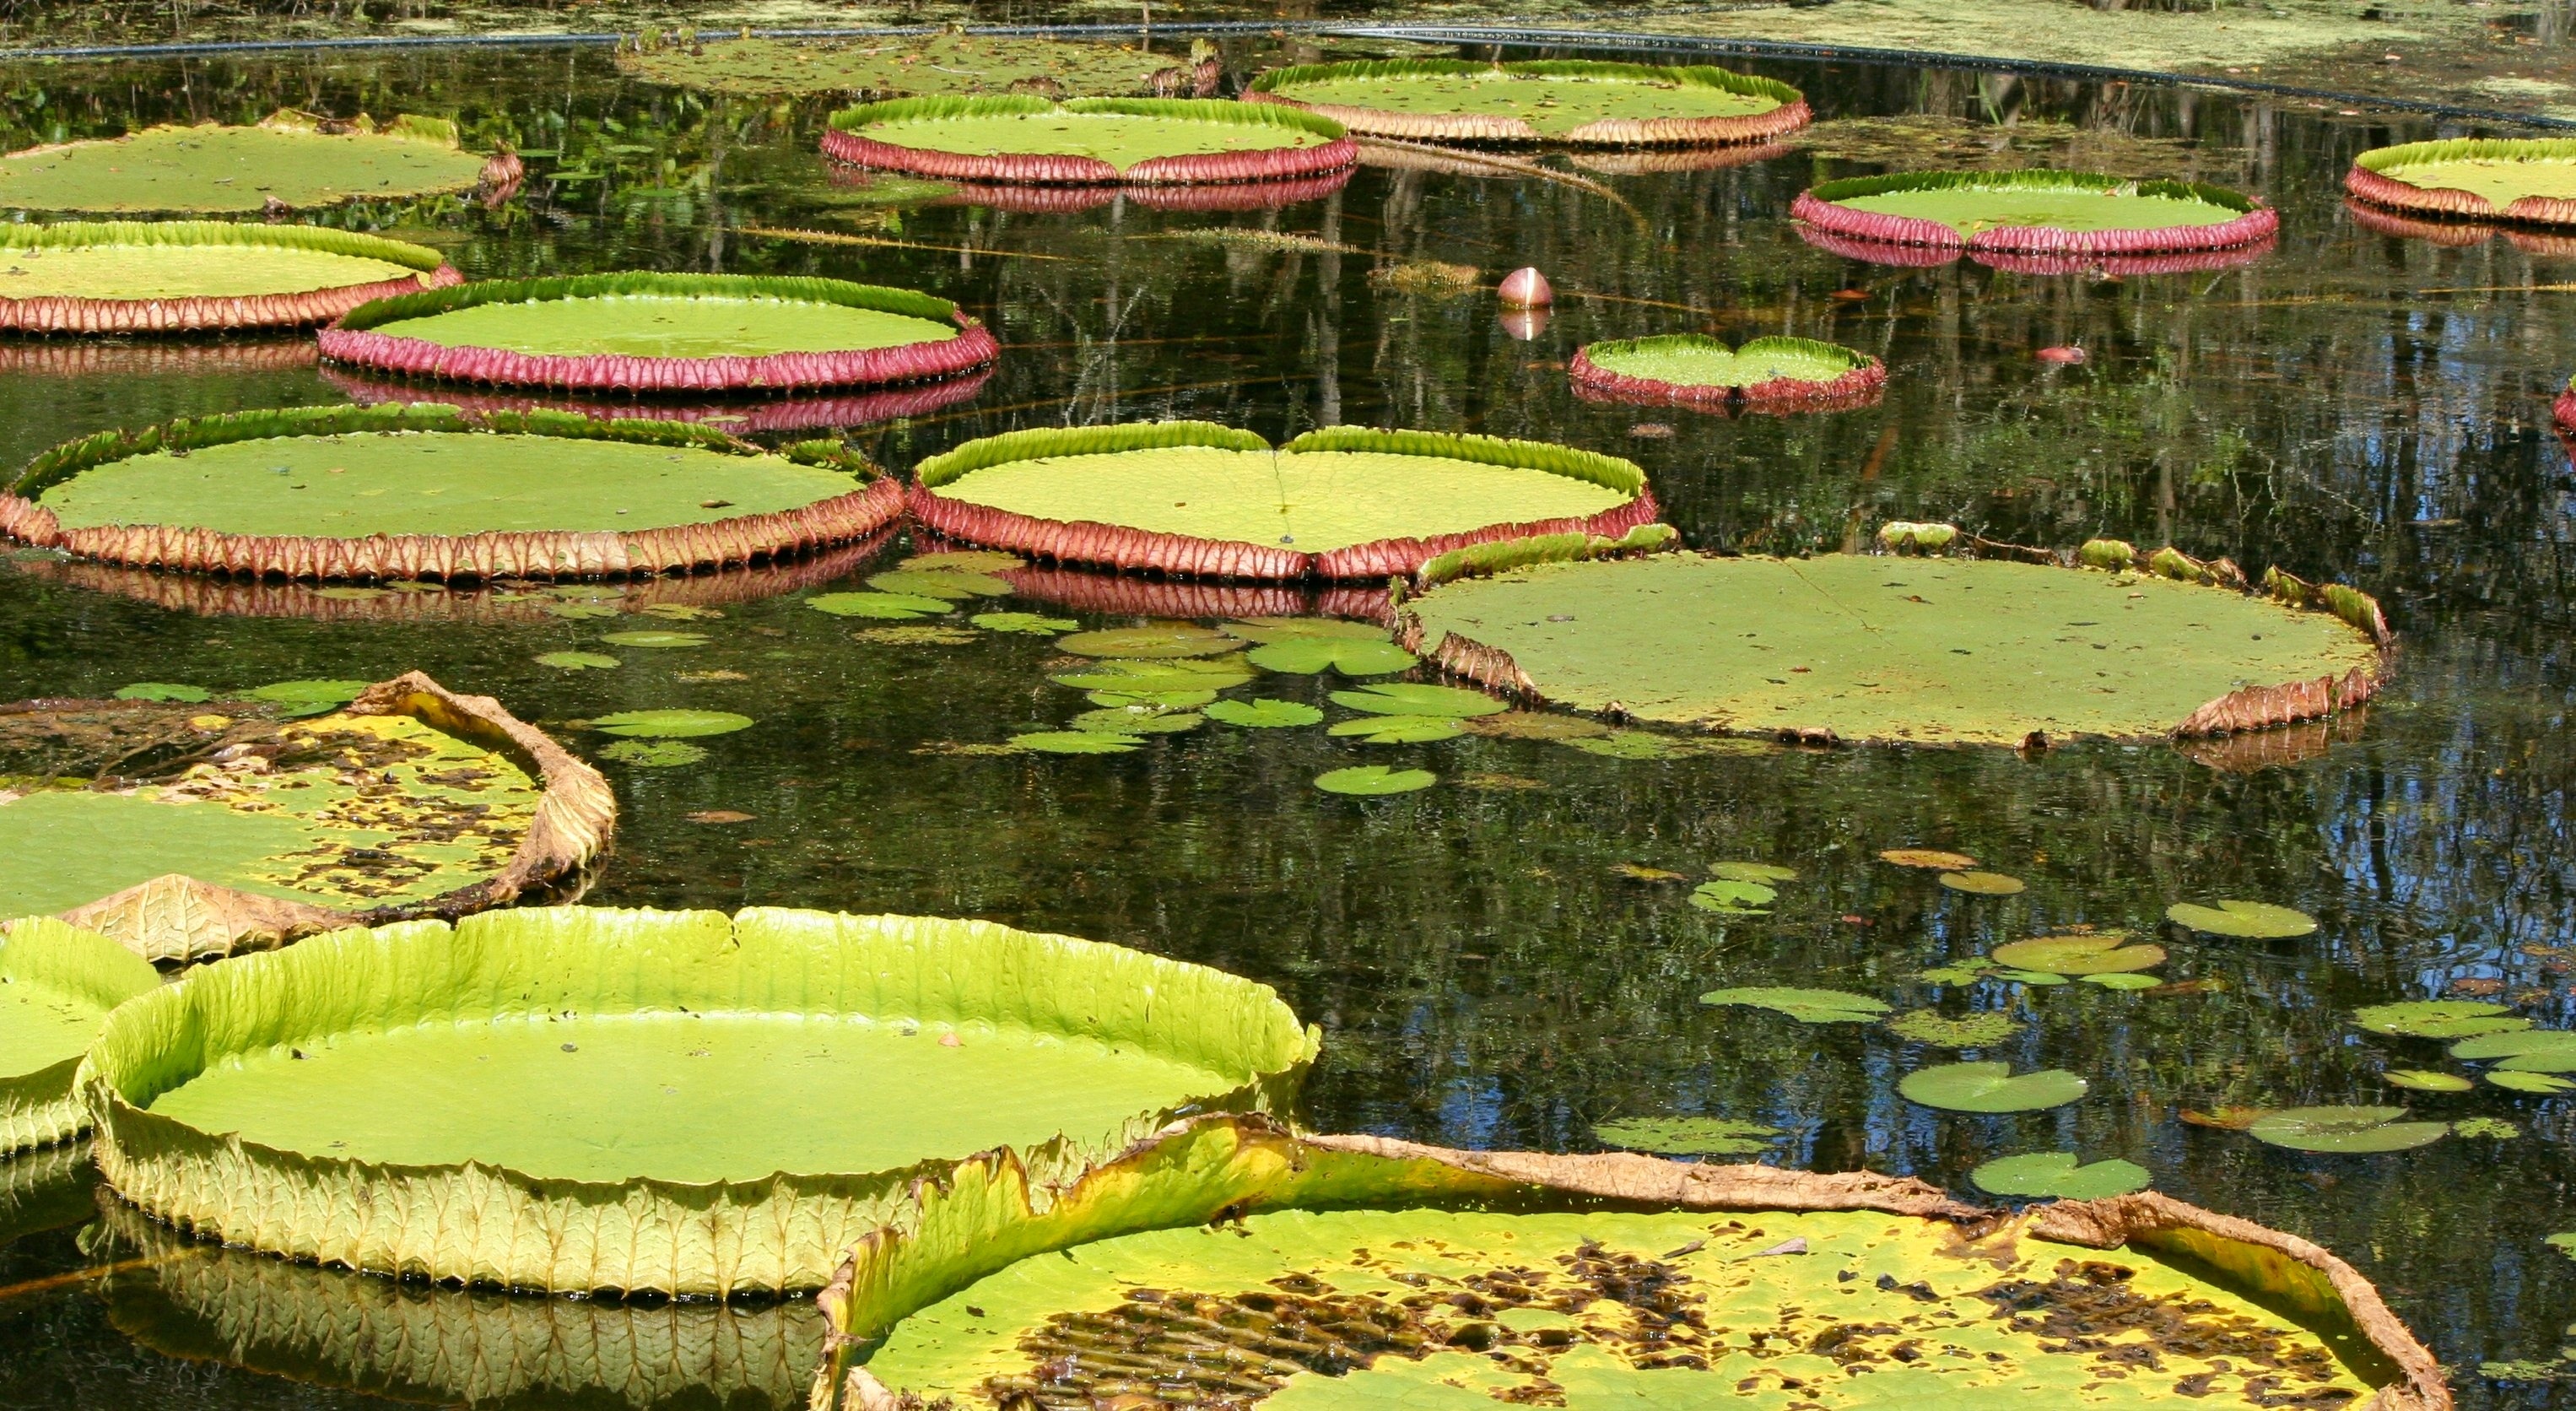
outdoor, blossom, structure, plant, lawn, round, bloom, wet, summer, floral, pool, pond, park, botany, aquatic, floating, garden, pink, botanical, zen, circle, outdoors, japanese, flourish, lotus, botanical garden, exotic, species, oriental, herbs, angiosperms, waterlily, pads, lily pads, paddy field, water plants, clade, sport venue